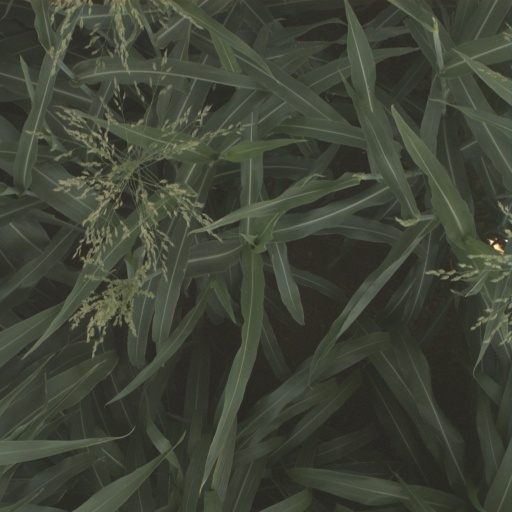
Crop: sorghum